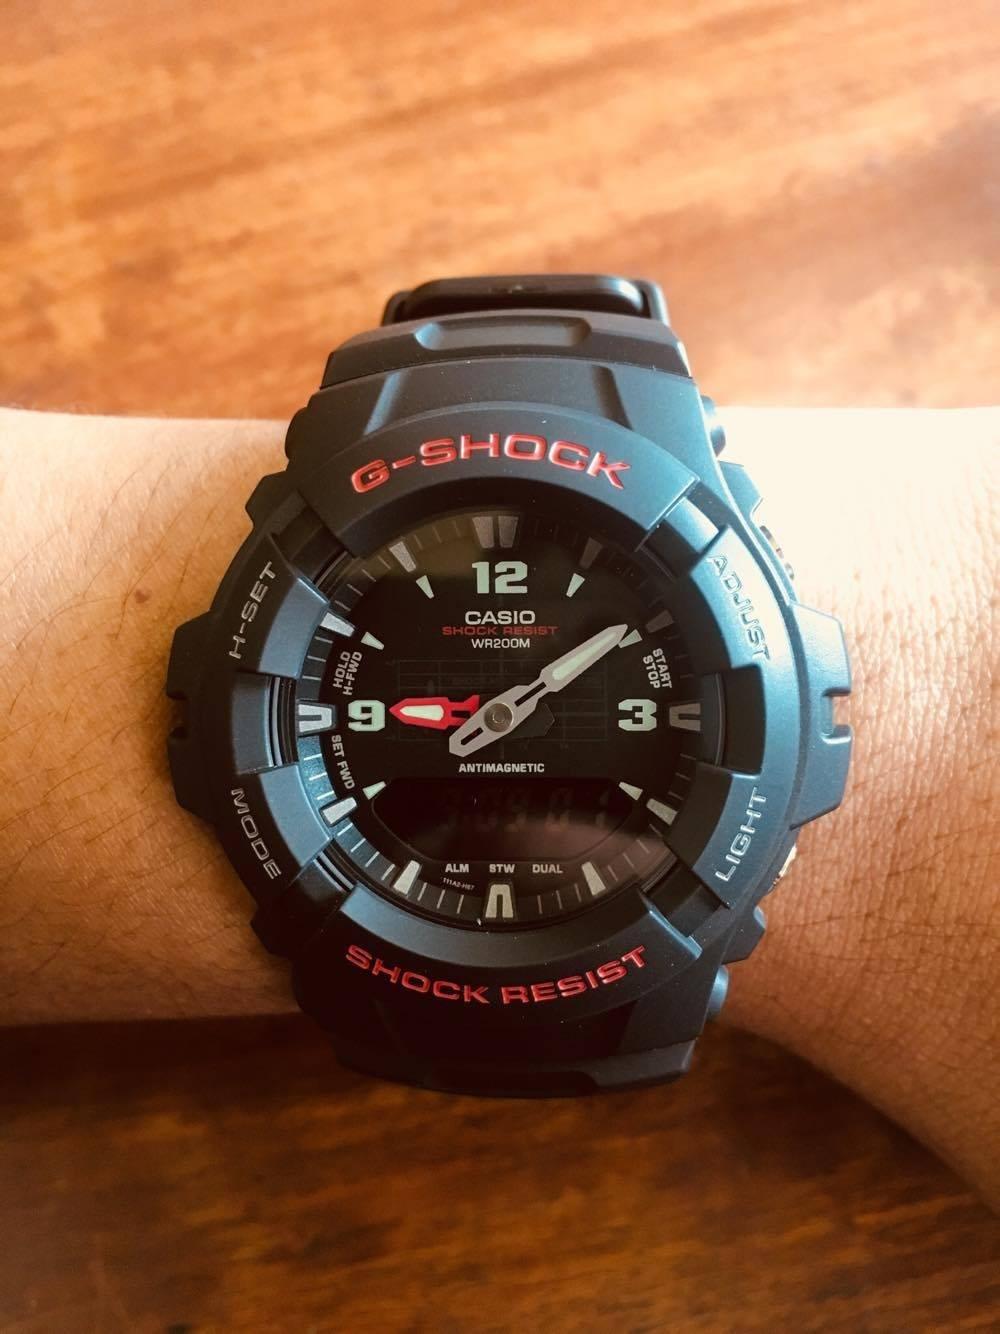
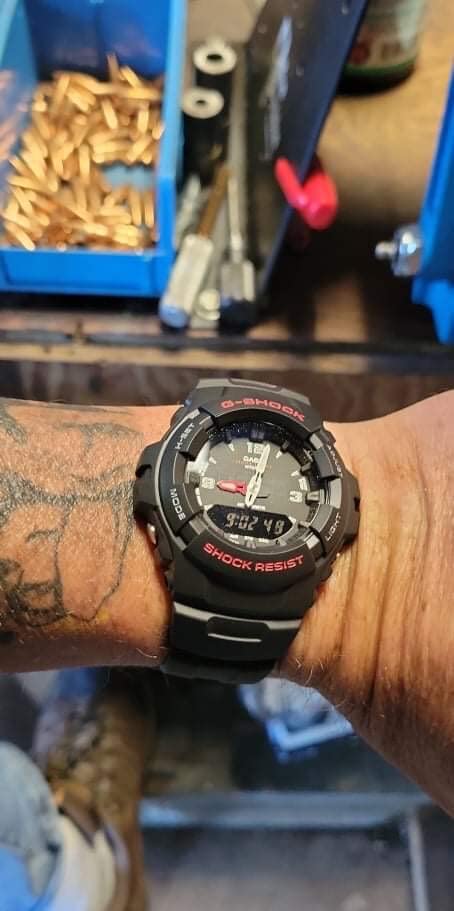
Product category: accessories_watch
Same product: yes